The Face (British TV series) season 1

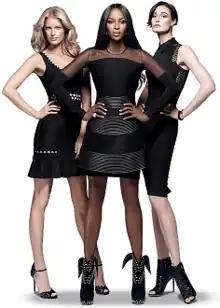
Promotional poster

The Face Season 1 is the first season of a British reality television modeling competition series, based upon the American version with the same format. This series follows three supermodel coaches, Caroline Winberg, Erin O'Connor, and Naomi Campbell as they compete with each other to find 'the face' of Max Factor, one of the leading cosmetics brands in the United Kingdom. The series premiered on 30 September 2013, on Sky Living.